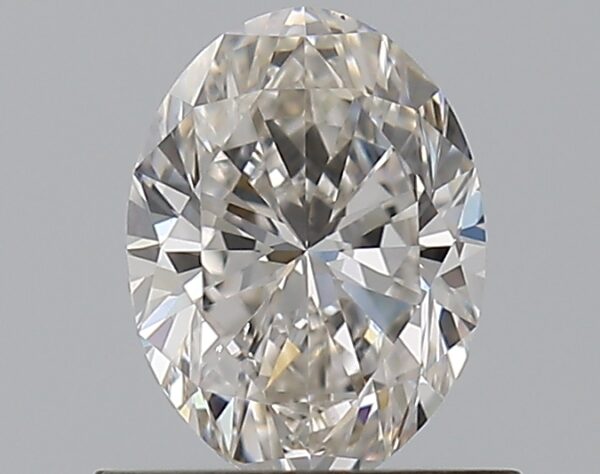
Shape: oval
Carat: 0.7
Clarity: VS2
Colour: G
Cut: EX
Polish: EX
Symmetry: VG
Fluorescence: N
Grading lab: GIA
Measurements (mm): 6.69 x 4.98 x 3.18